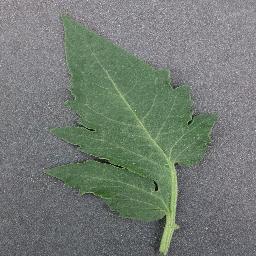
Label: Tomato___healthy